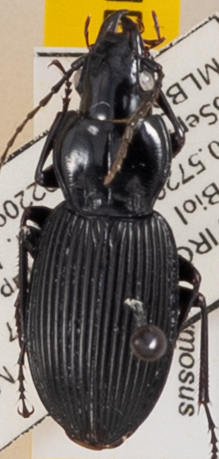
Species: Pterostichus lachrymosus
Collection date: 2022-09-06
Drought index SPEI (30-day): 0.612
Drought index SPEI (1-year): -0.842
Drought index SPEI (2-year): -0.3